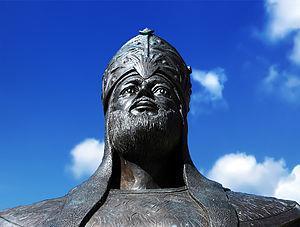
Statue d'Almanzor à Calatañazor, Espagne